Fernando Manuel de Bustillo Bustamante y Rueda

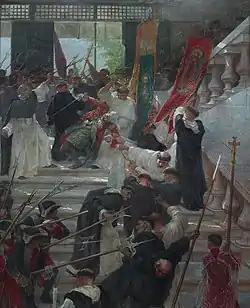
Hidalgo's interpretation of the assassination of Governor-General Bustamante.

In reaction to the Archbishop's imprisonment and to the government's total disregard of the church as a sanctuary, a mob of the Archbishop's supporters stormed the Palacio del Gobernador and killed Governor Bustamante. Archbishop De la Cuesta was released from prison and appointed acting Governor-General.